Petar Trifunović

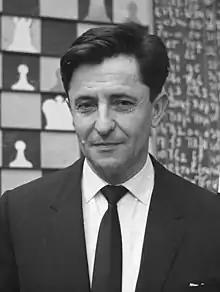
Trifunović in 1962

Petar Trifunović (31 August 1910 – 8 December 1980) was a Yugoslav and Serbian chess player, who was awarded the international grandmaster title, and was a five-time Yugoslav champion.